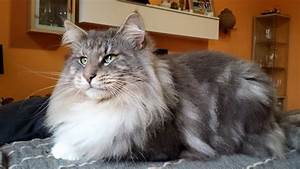
Label: cat